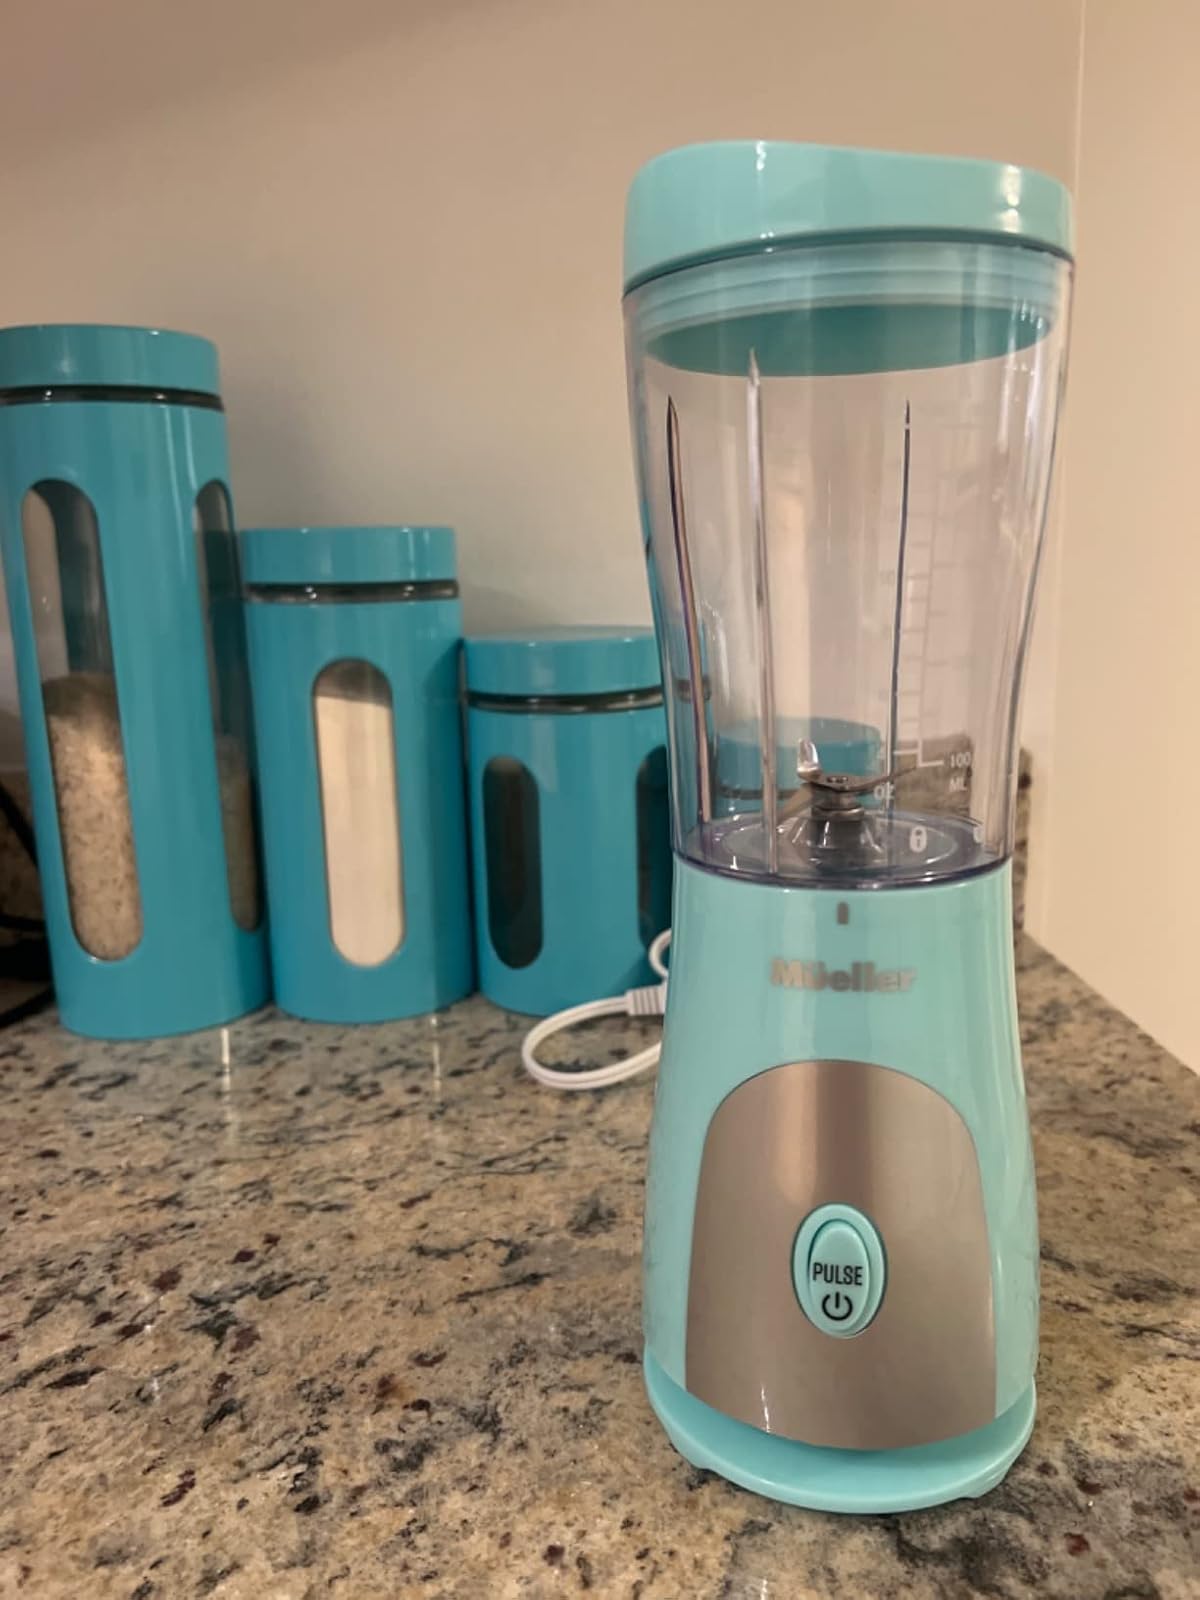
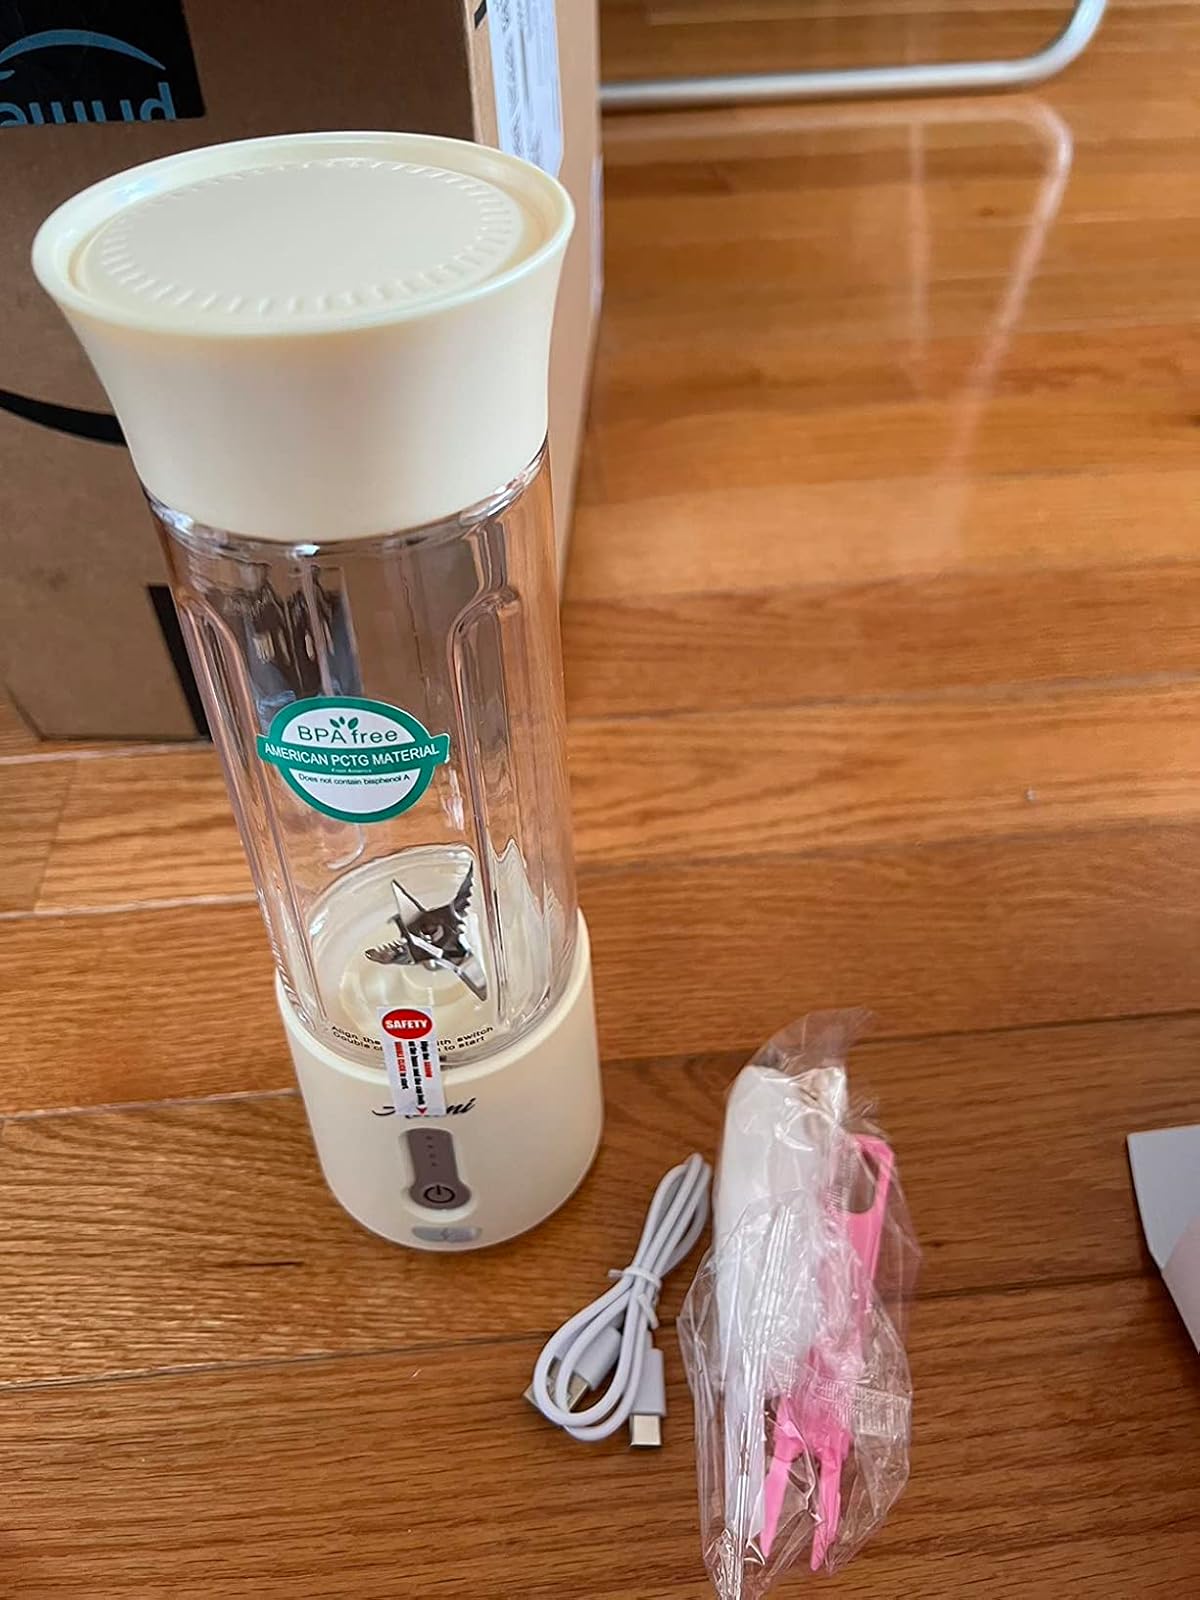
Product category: items_blender
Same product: no